Cantellated 120-cell

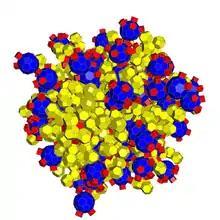
Net

The cantitruncated 600-cell is a uniform 4-polytope. It is composed of 1440 cells: 120 truncated icosahedra, 720 pentagonal prisms and 600 truncated octahedra. It has 7200 vertices, 14400 edges, and 8640 faces (3600 squares, 1440 pentagons, and 3600 hexagons). It has an irregular tetrahedral vertex figure, filled by one truncated icosahedron, one pentagonal prism and two truncated octahedra.